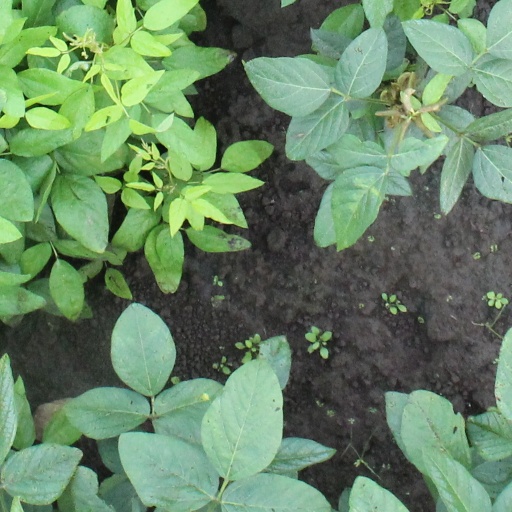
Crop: soybean